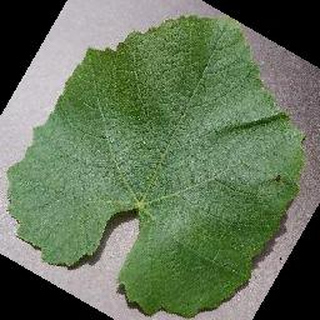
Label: healthy_grape